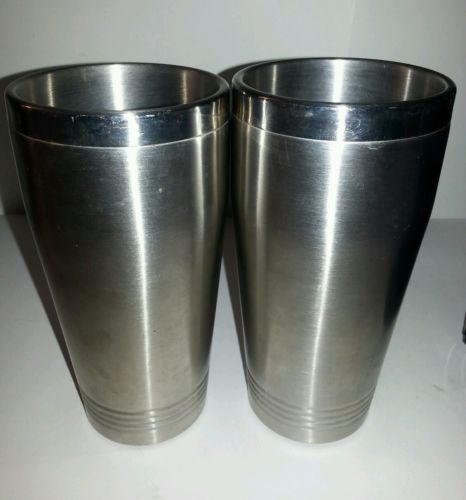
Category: coffee maker